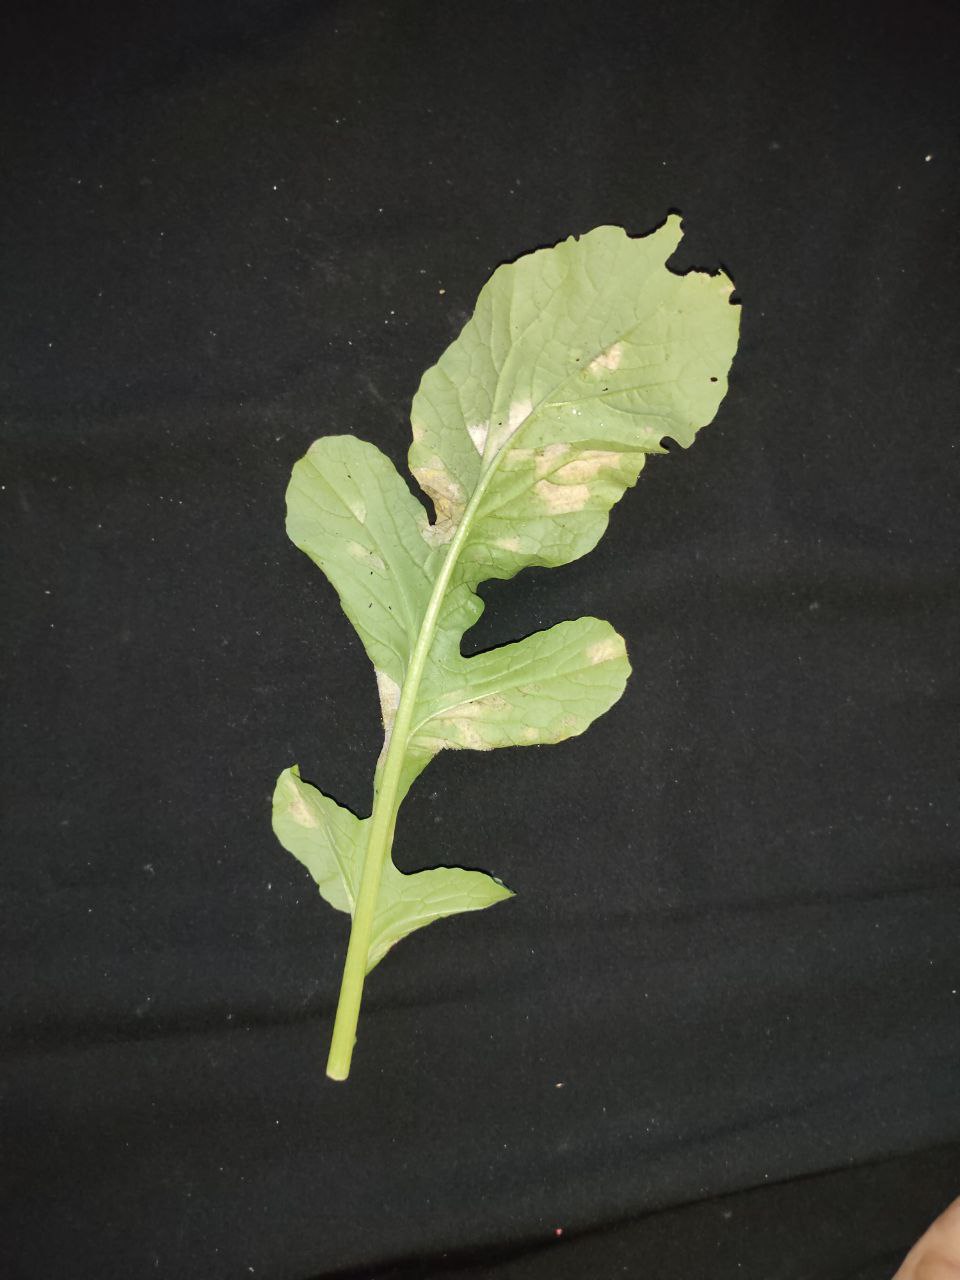
Label: Mosaic virus